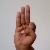
The image shows a hand gesture representing the letter 'F' in Indian Sign Language.